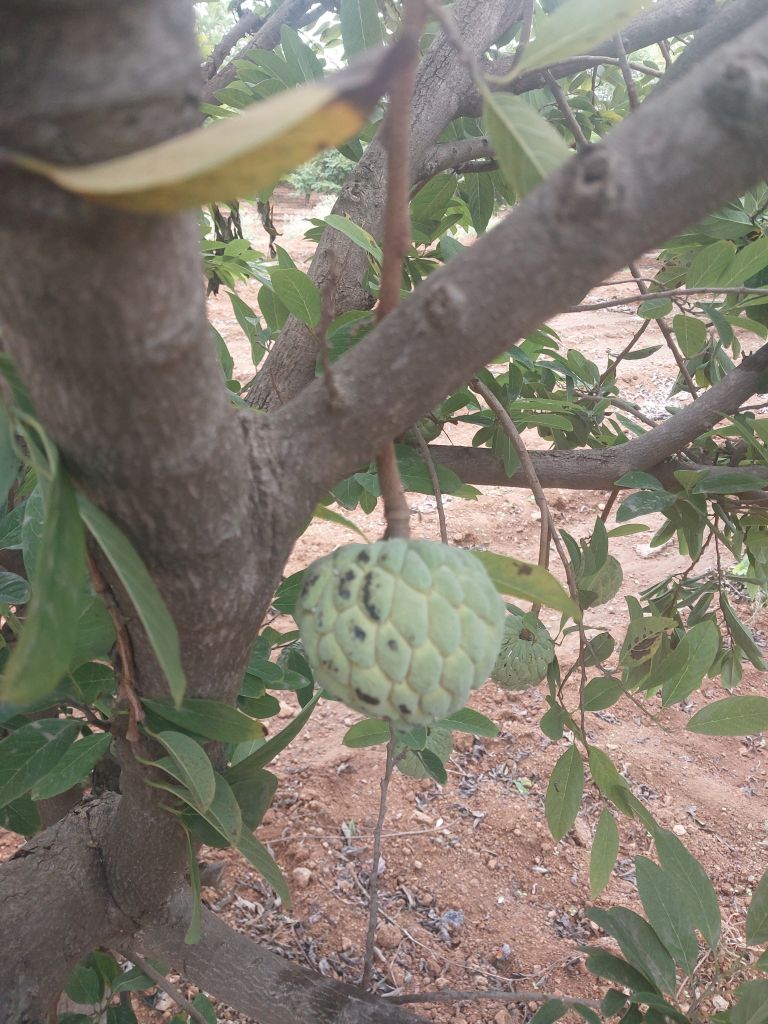
Disease label: Leaf spot on fruit